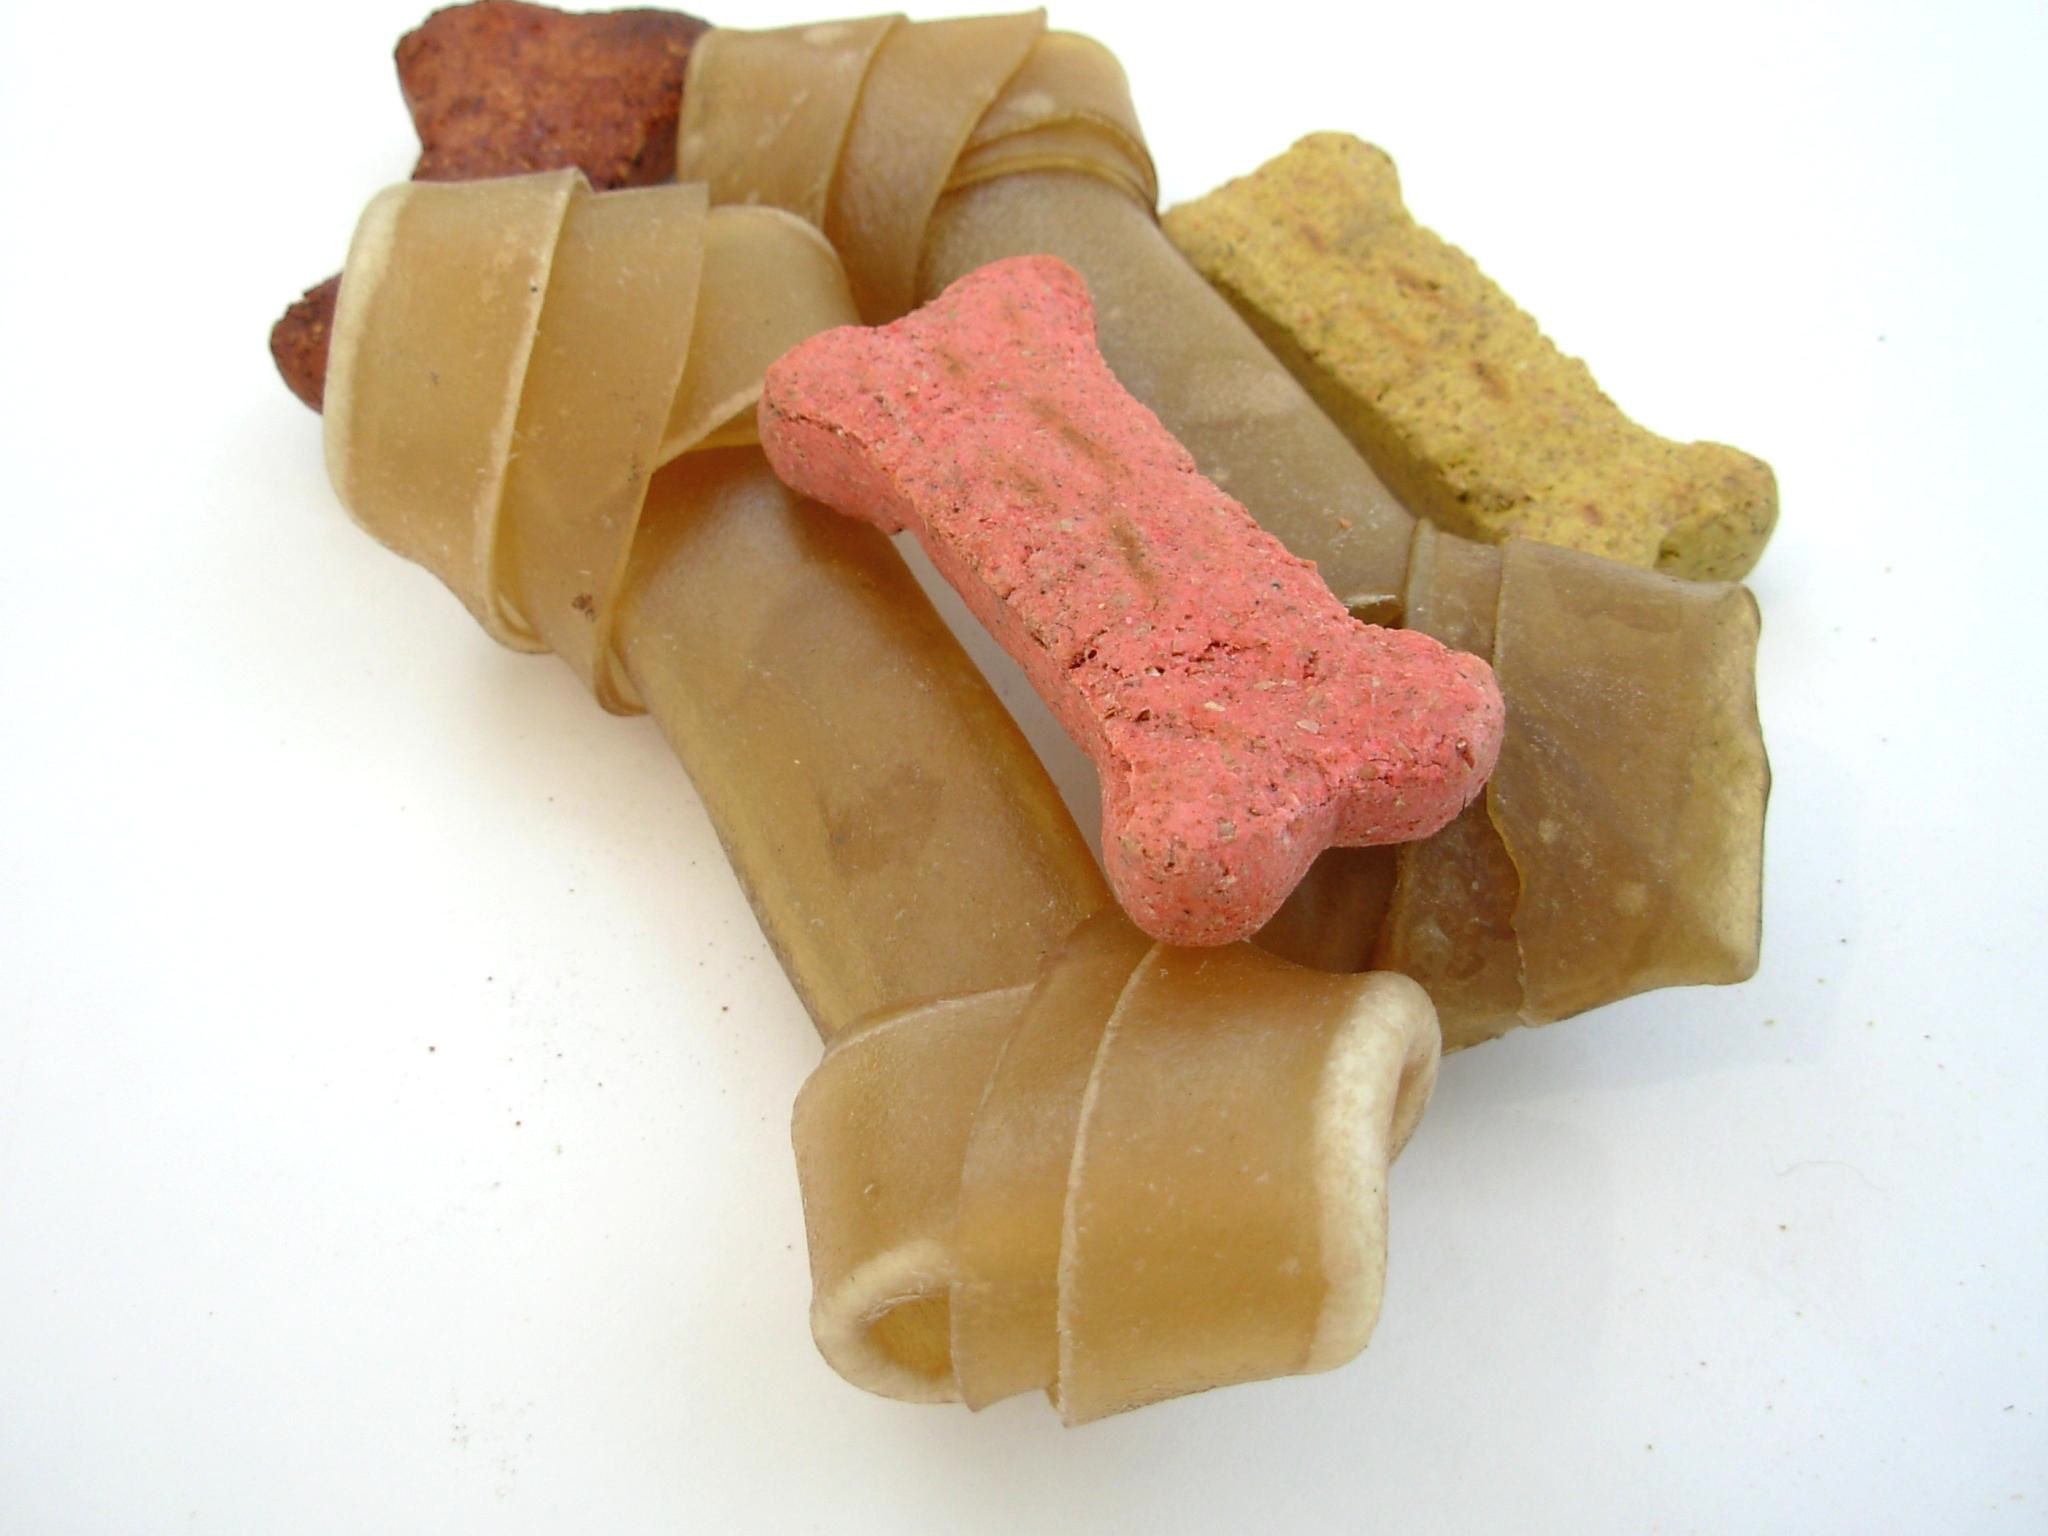
puppy, dog, pet, bowl, dish, food, green, red, brown, mammal, biscuit, dessert, cuisine, material, bone, pets, claws, animals, bones, supplies, treat, dog food, chinese food, dog bones, dog biscuits, dog treat